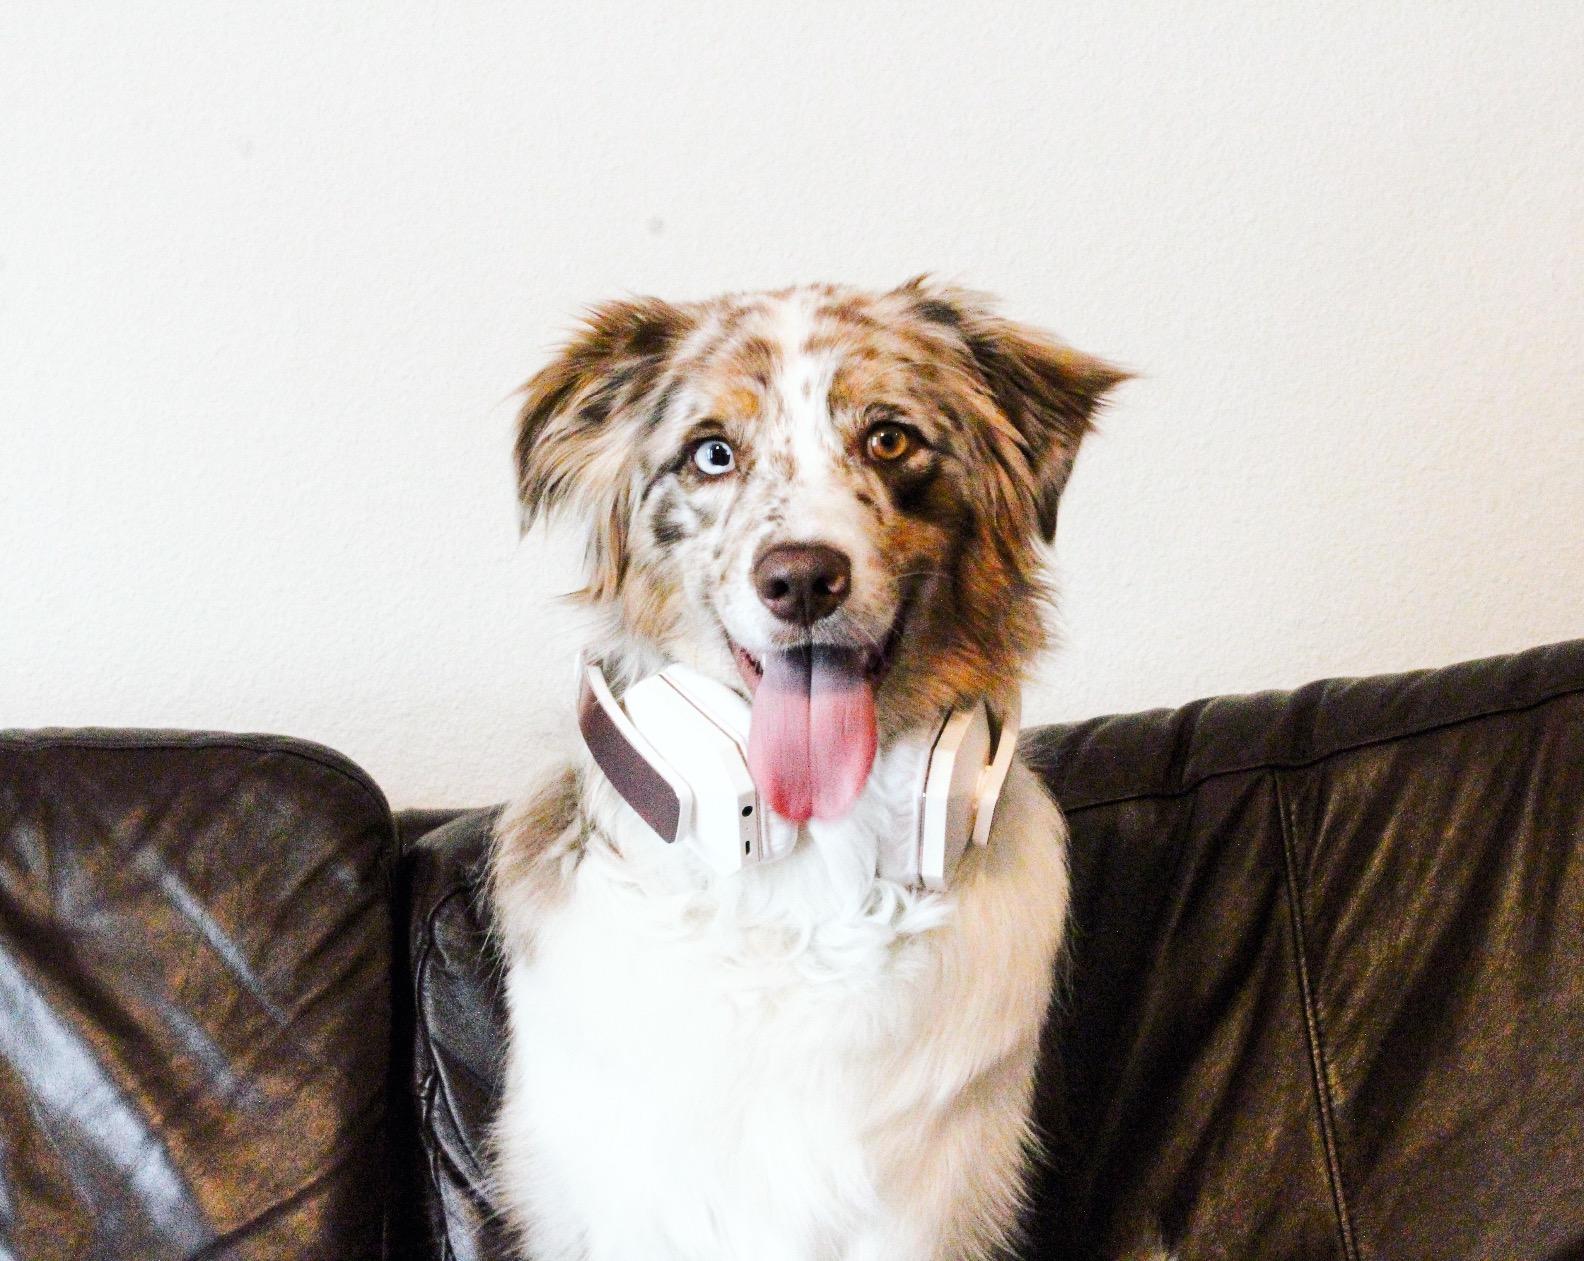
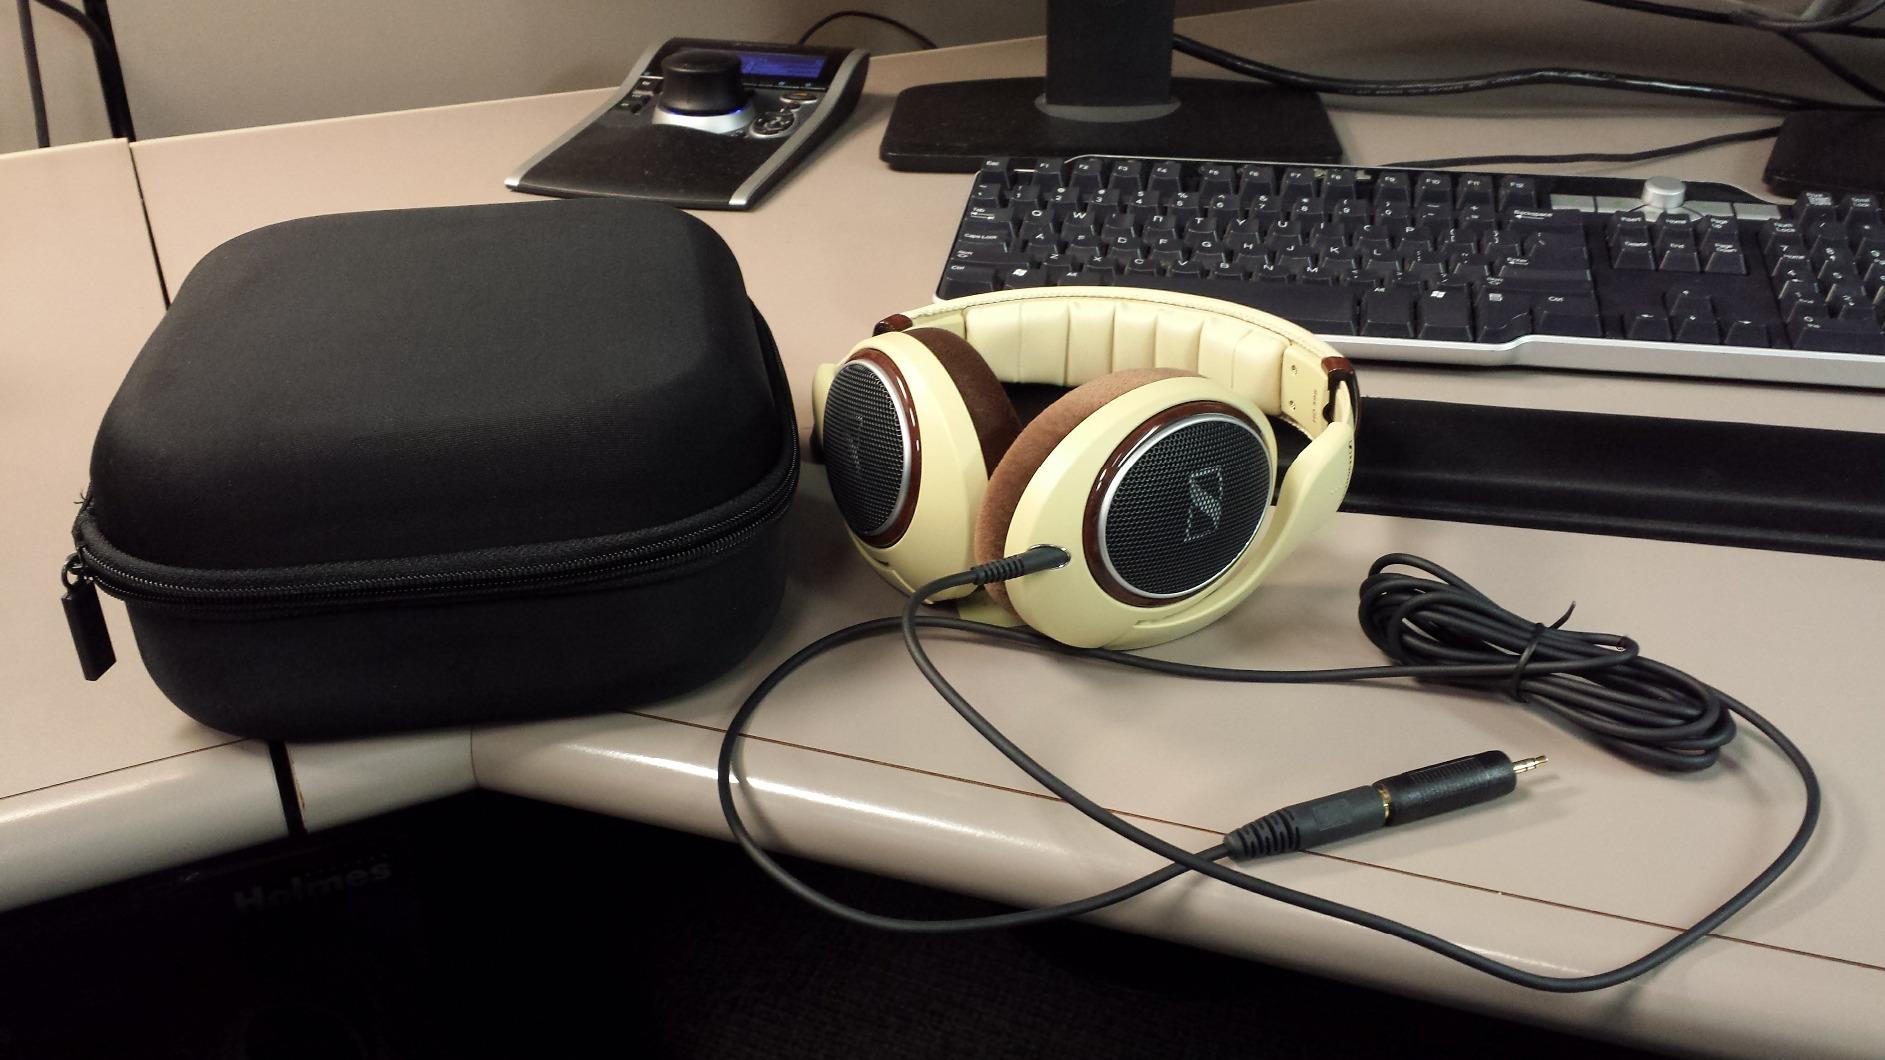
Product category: headphones
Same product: no